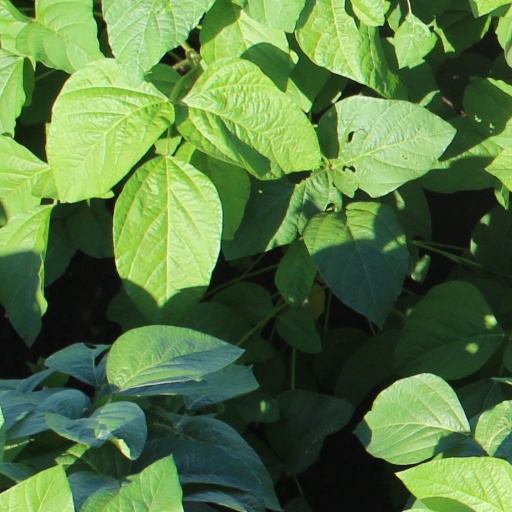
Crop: soybean